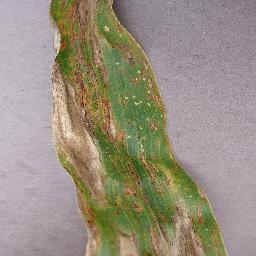
Label: Corn_(Maize)___Northern_Leaf_Blight